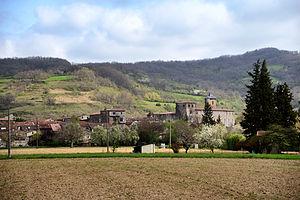
Camon est une commune française, située dans le département de l'Ariège en région Occitanie.